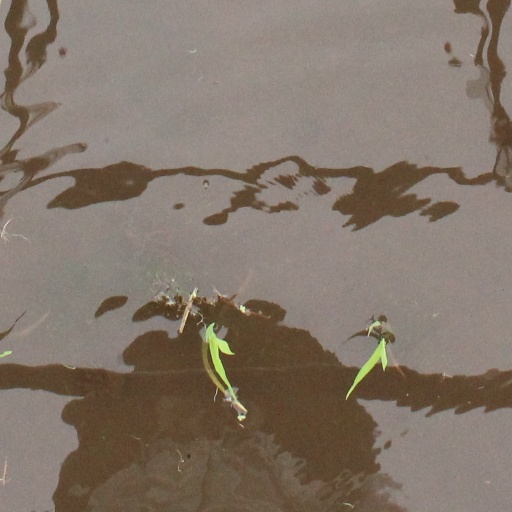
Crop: rice